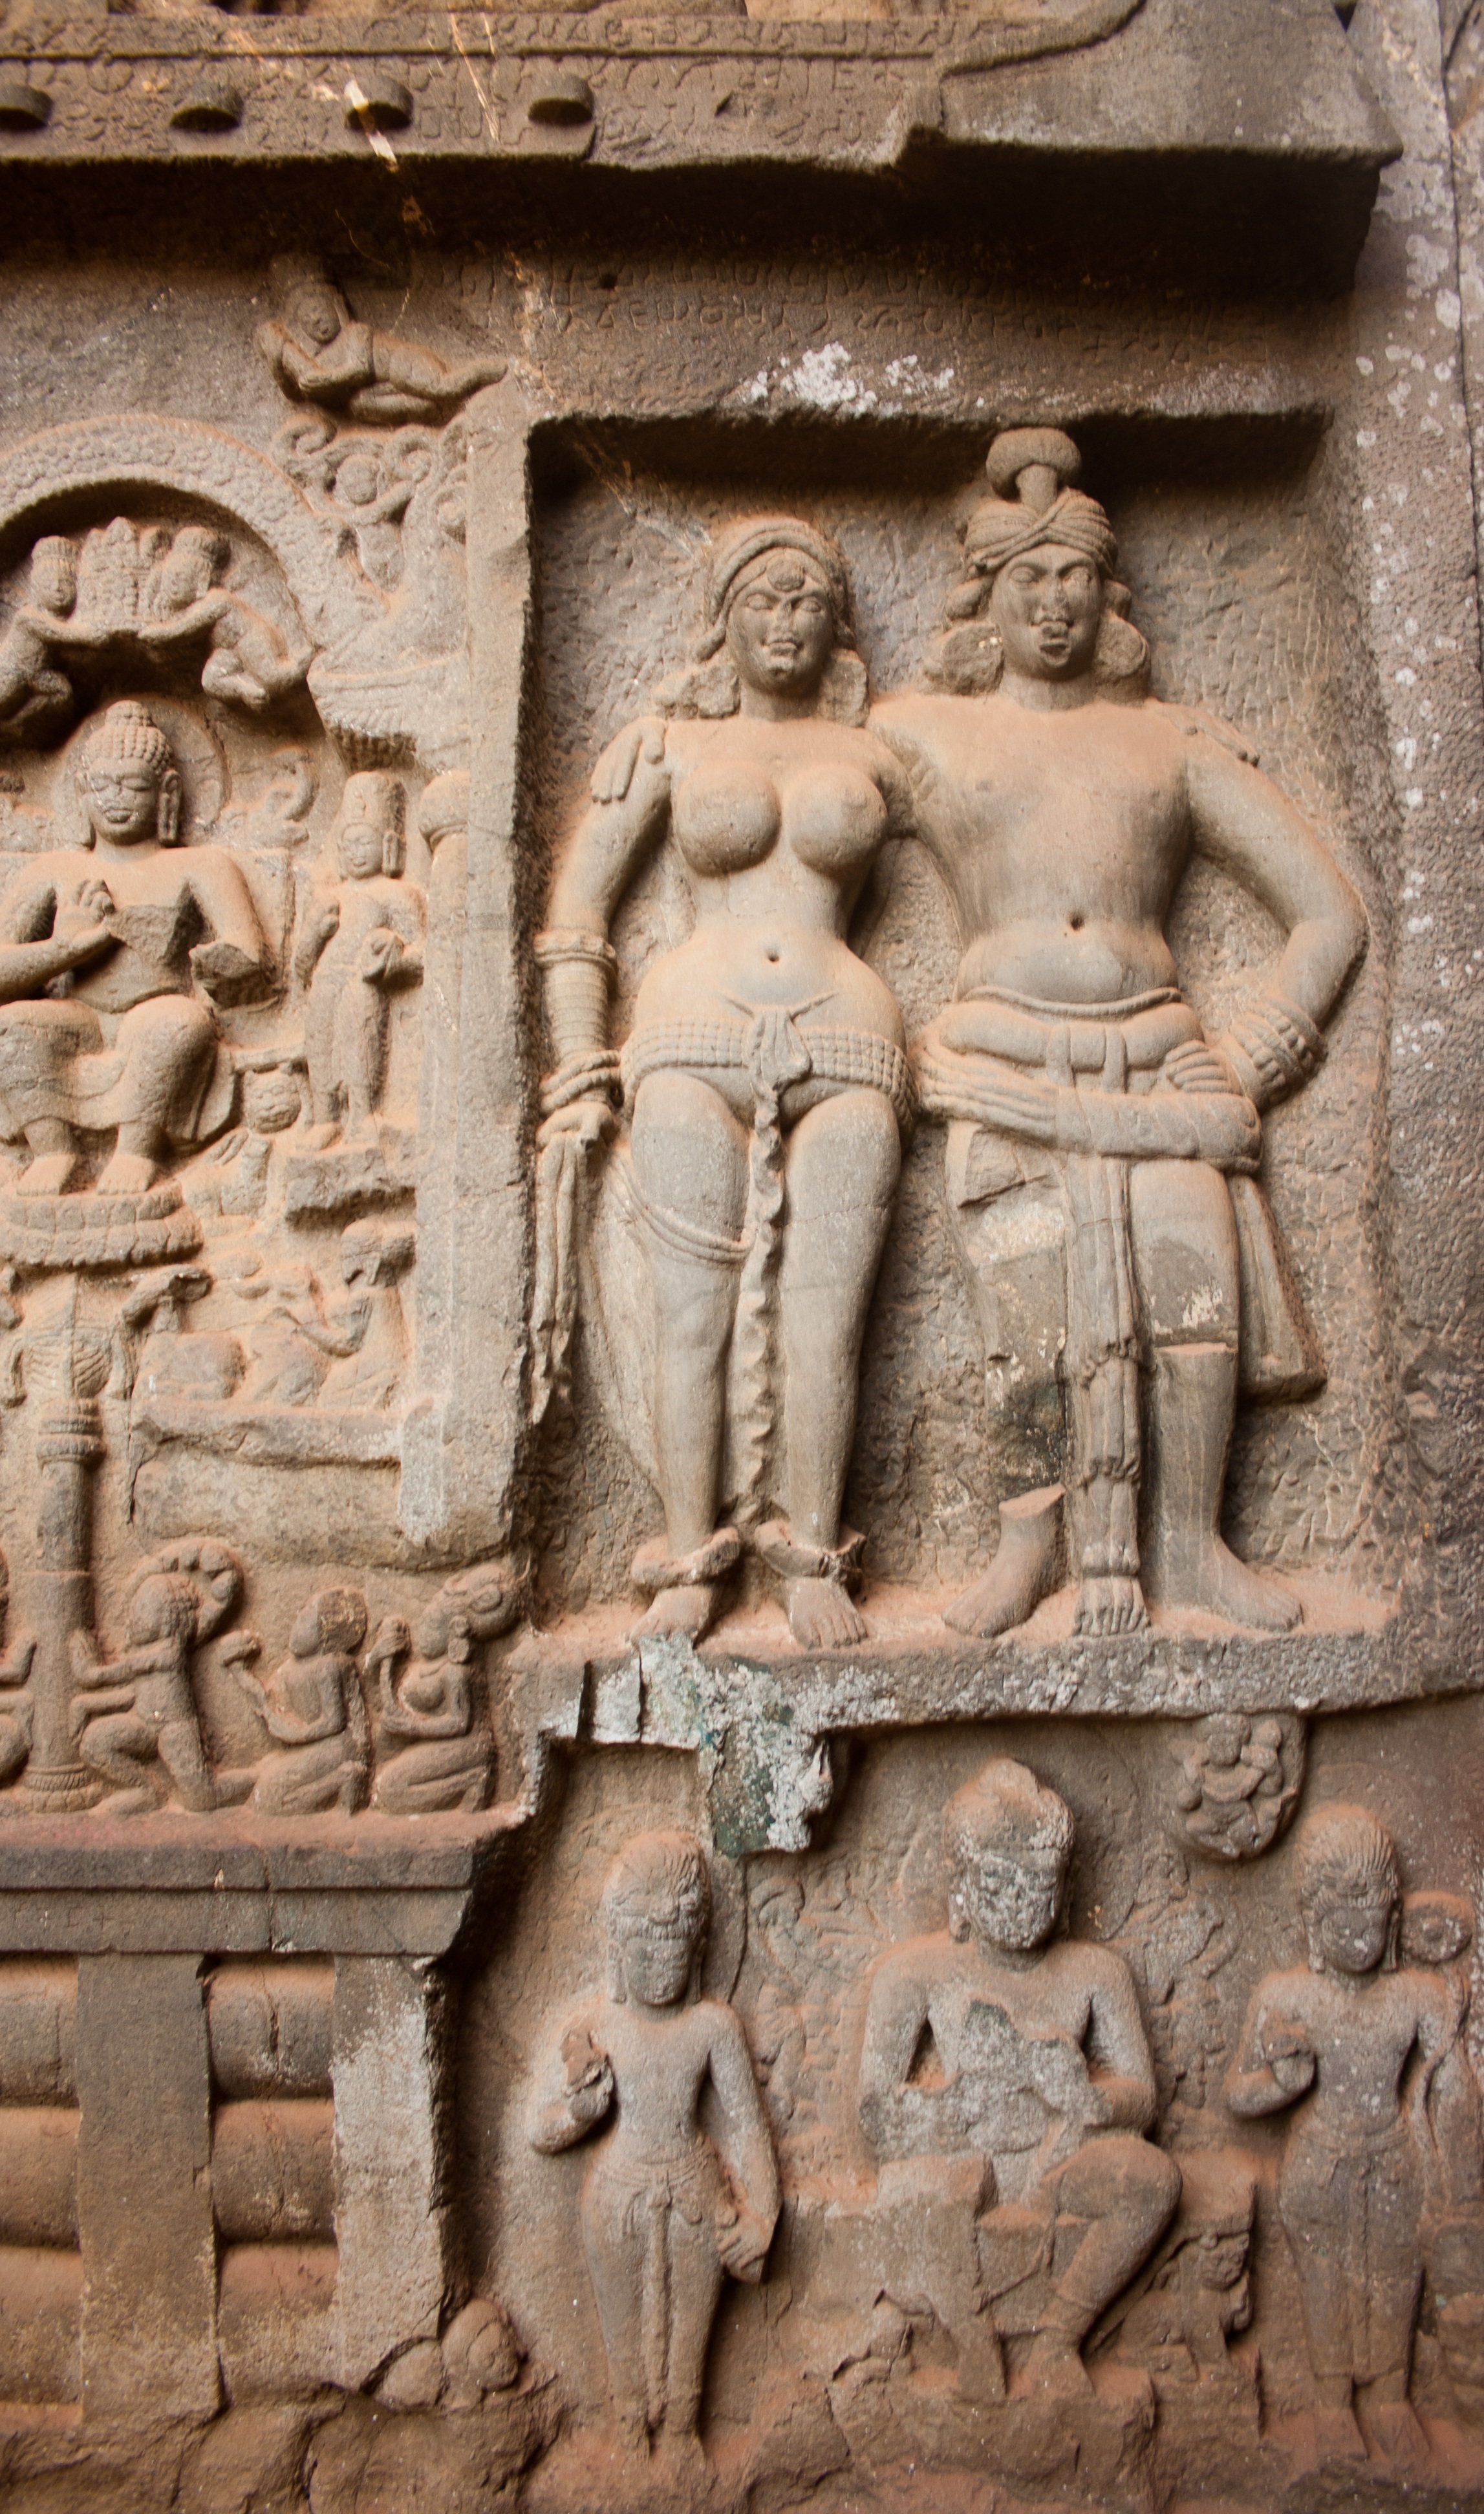
man, rock, woman, stone, monument, statue, buddhism, ancient, sculpture, art, temple, ruins, history, india, carving, figures, relief, indian, caves, middle ages, archaeological site, stone carving, hindu temple, ancient history, egyptian temple, maya civilization, karla caves, stone carvings